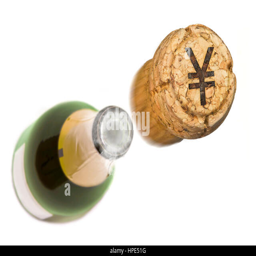
champagne cork with the shape of a symbol burnt in and bottle of champagne in the back .